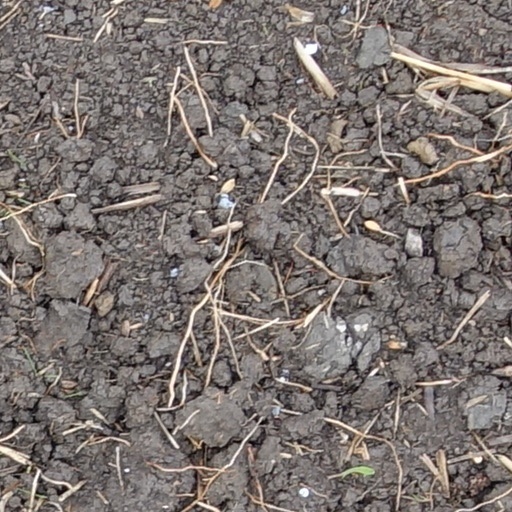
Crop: wheat